Niclas Grönholm

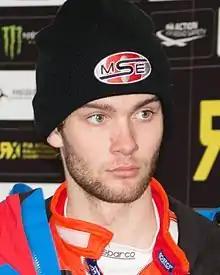
Niclas Grönholm in 2016

Niclas Grönholm (born 29 May 1996) is a Finnish rally driver currently participating in the FIA World Rallycross Championship racing for GRX-SET World RX Team. He is the son of two time World Rally Champion Marcus Grönholm.